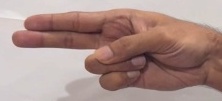
ASL sign: H